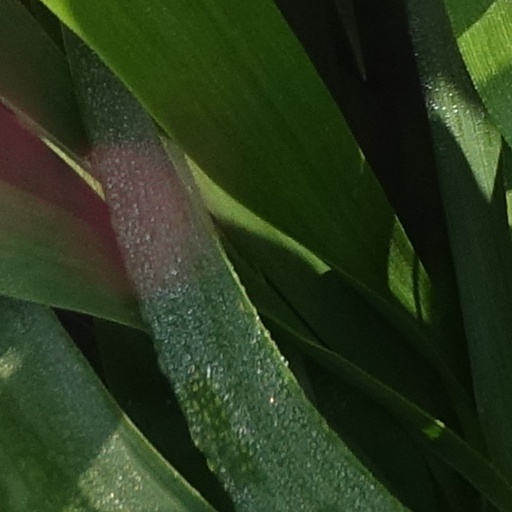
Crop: wheat